Khazana (1951 film)

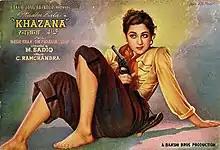

Khazana is a 1951 Indian Hindi-language adventure film directed by M. Sadiq and starring Madhubala and Nasir Khan. The music of the film was composed by C. Ramchandra.